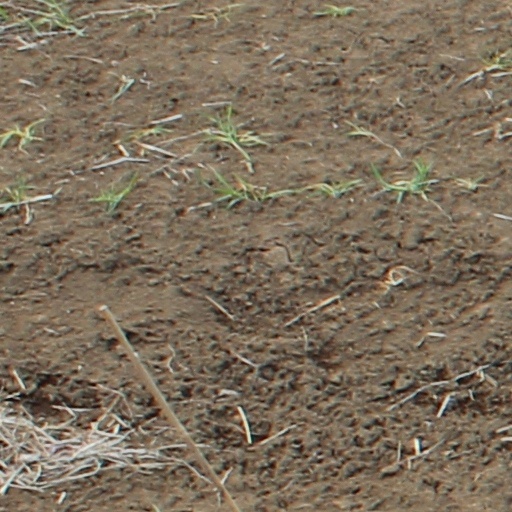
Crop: wheat